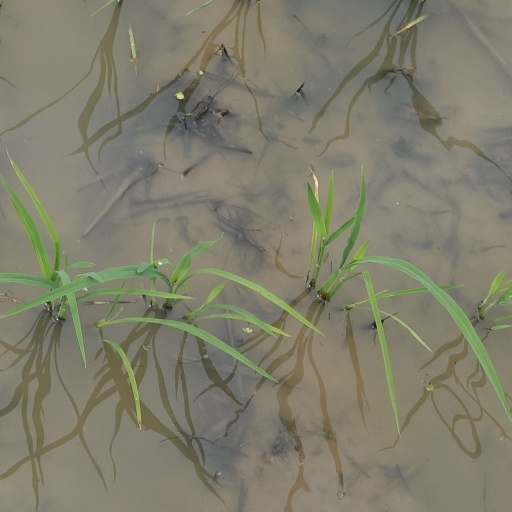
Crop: rice